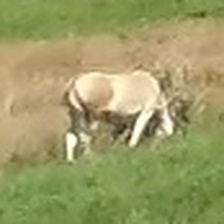
Pose orientation: right